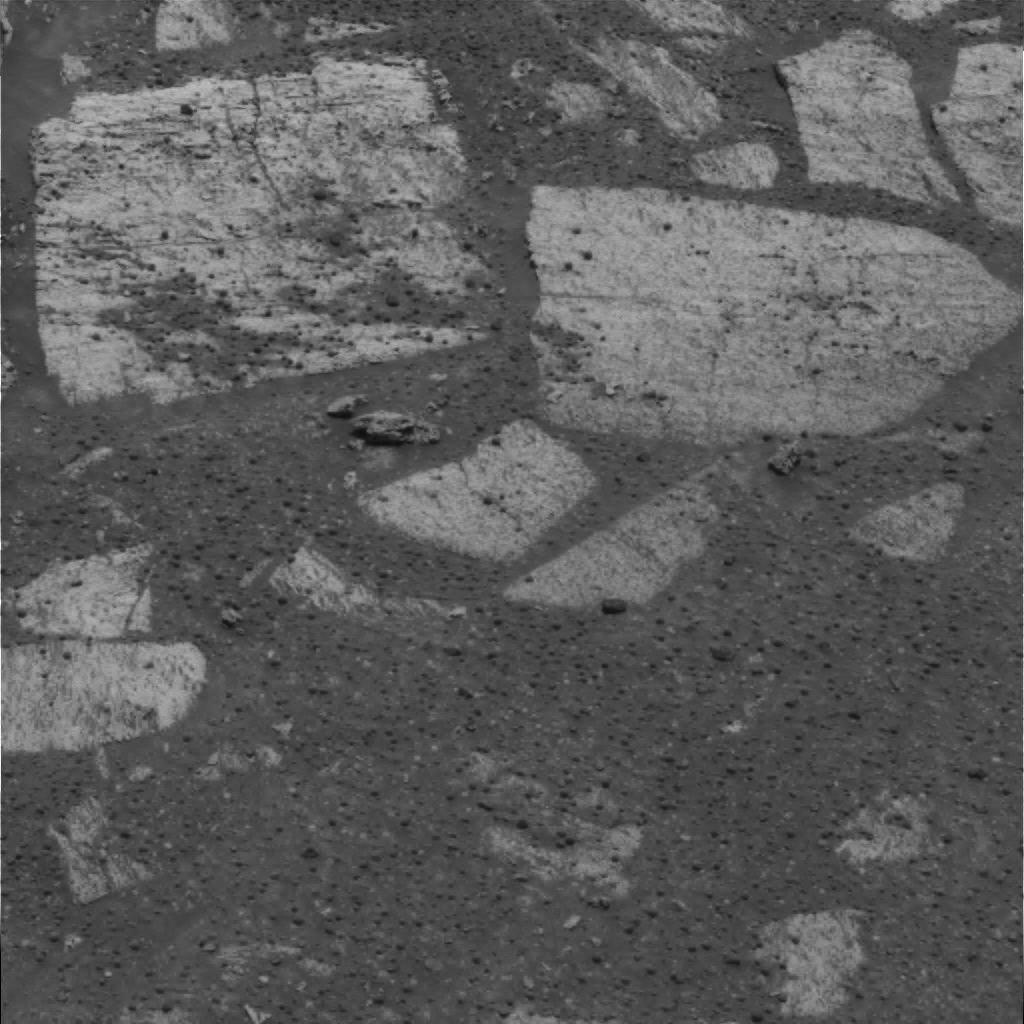
Surface features visible: Rock Outcrops, Soil, Spherules, Nearby Surface